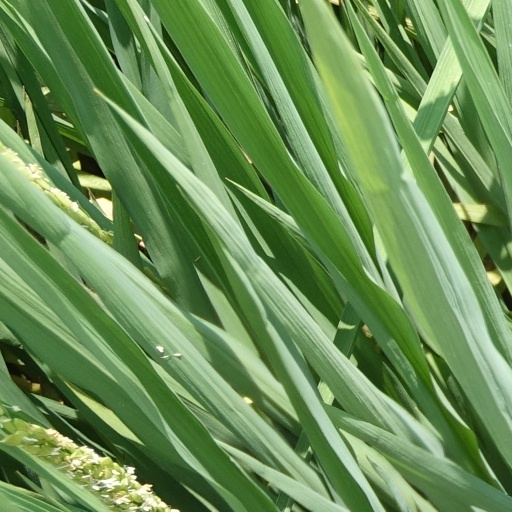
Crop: rice